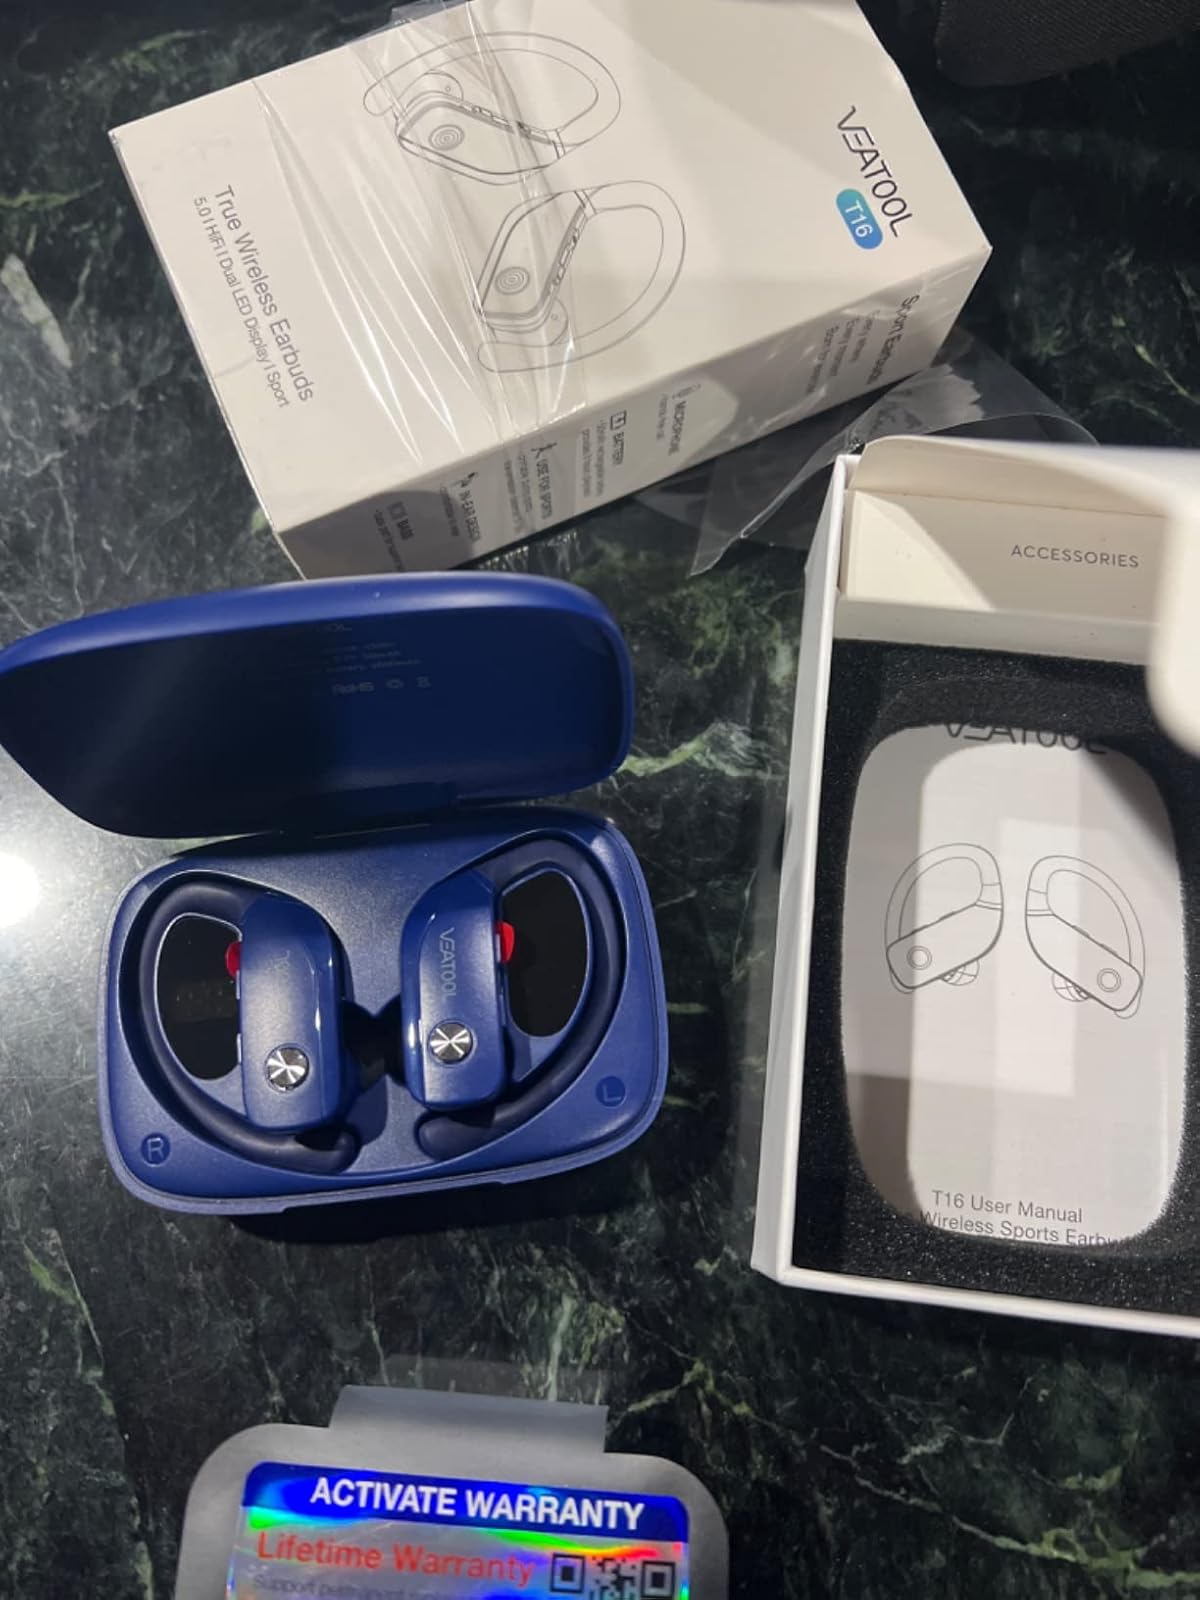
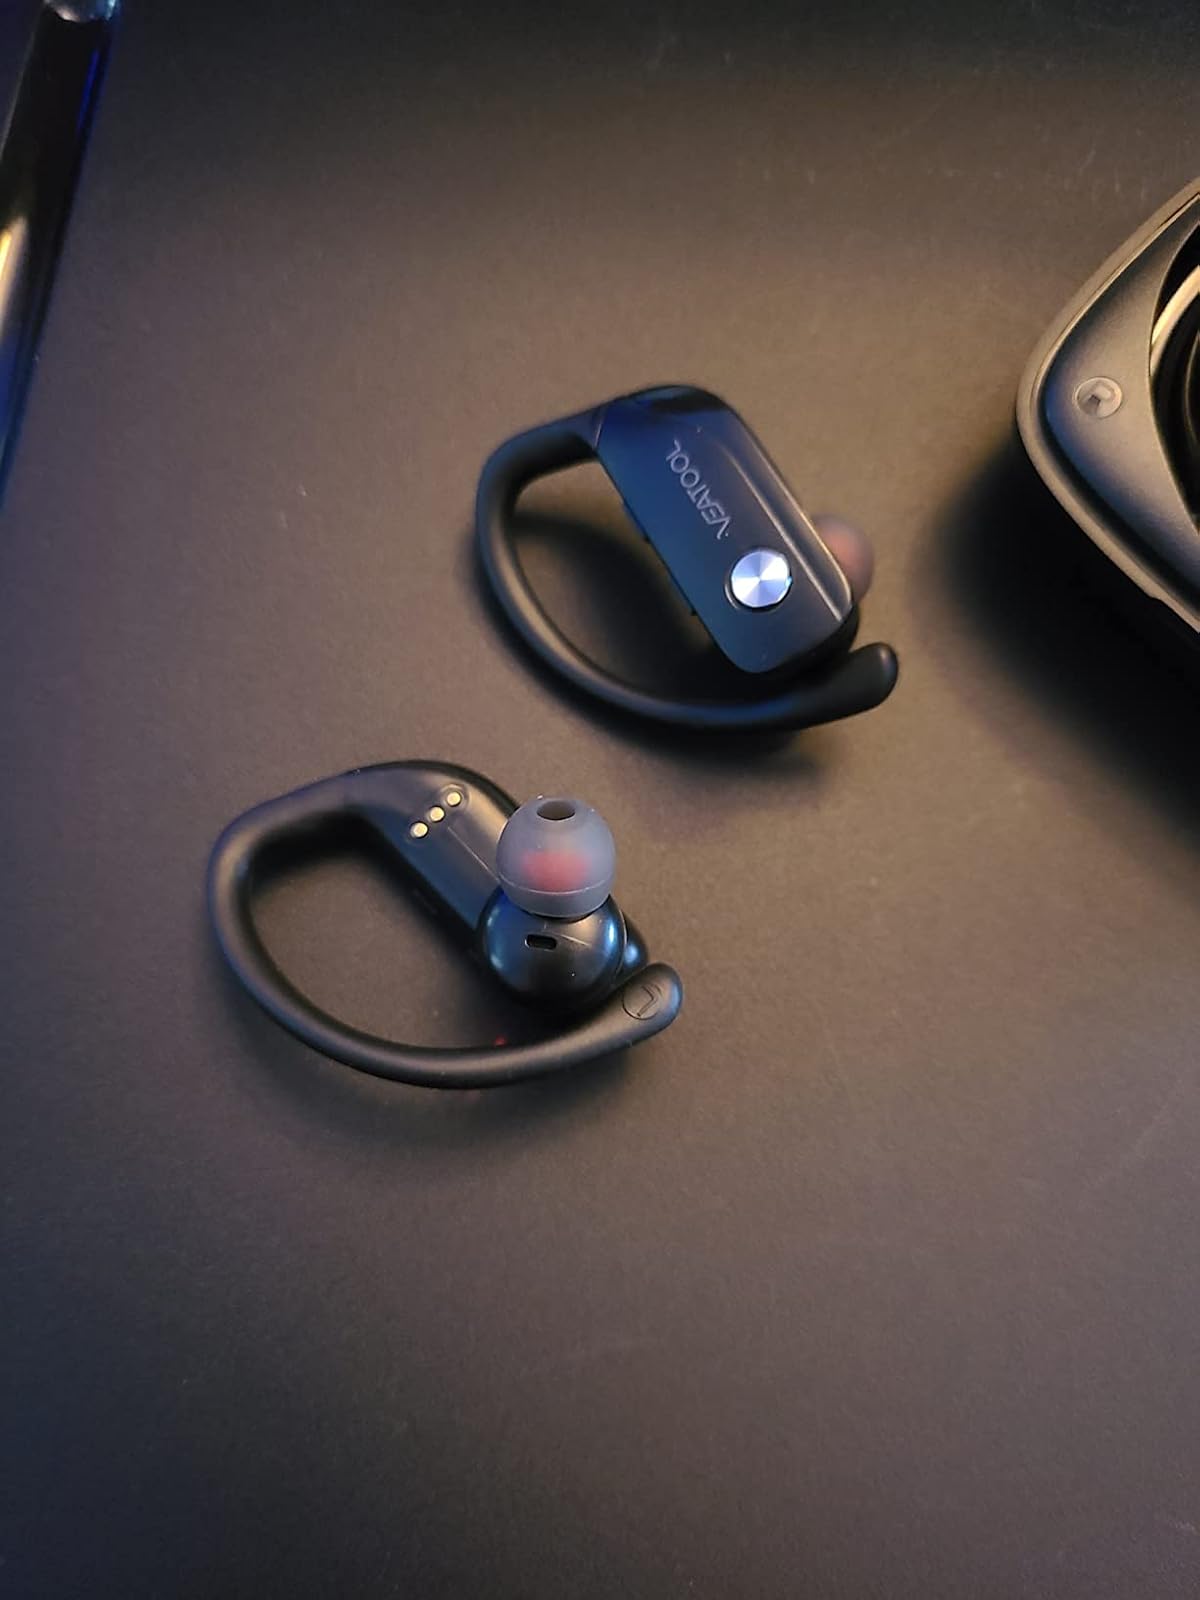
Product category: earbuds
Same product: no